Captain Planet and the Planeteers (video game)

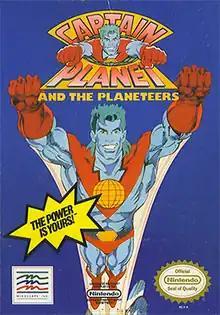
NES cover art of "Captain Planet"

Captain Planet and the Planeteers is a video game released for various platforms in the early 1990s, loosely based on the environmentalist animated series "Captain Planet and the Planeteers". Three versions were developed to suit three different platform capabilities, each with markedly different gameplay.